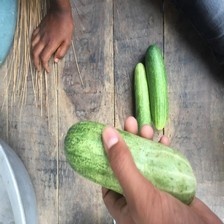
Label: cucumber